MBM Motorsports

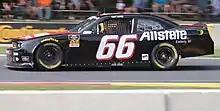
Carl Long driving the No. 66 at Road America in 2018.

In the Food City 300 at Bristol, the No. 42 car was renumbered to No. 61 in a partnership with Hattori Racing Enterprises; Timmy Hill drove the No. 61 to a career-best seventh.